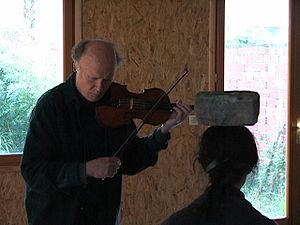
Malcolm Goldstein Violon
Malcolm Goldstein est un violoniste et compositeur américain, né à Brooklyn le 27 mars 1936.